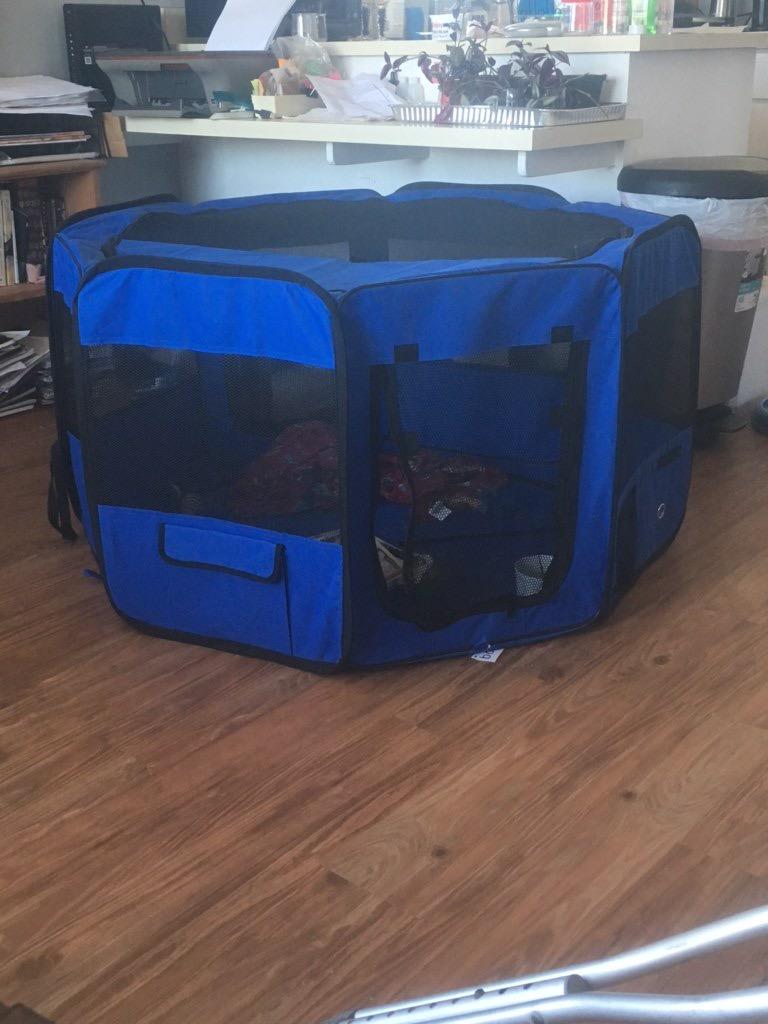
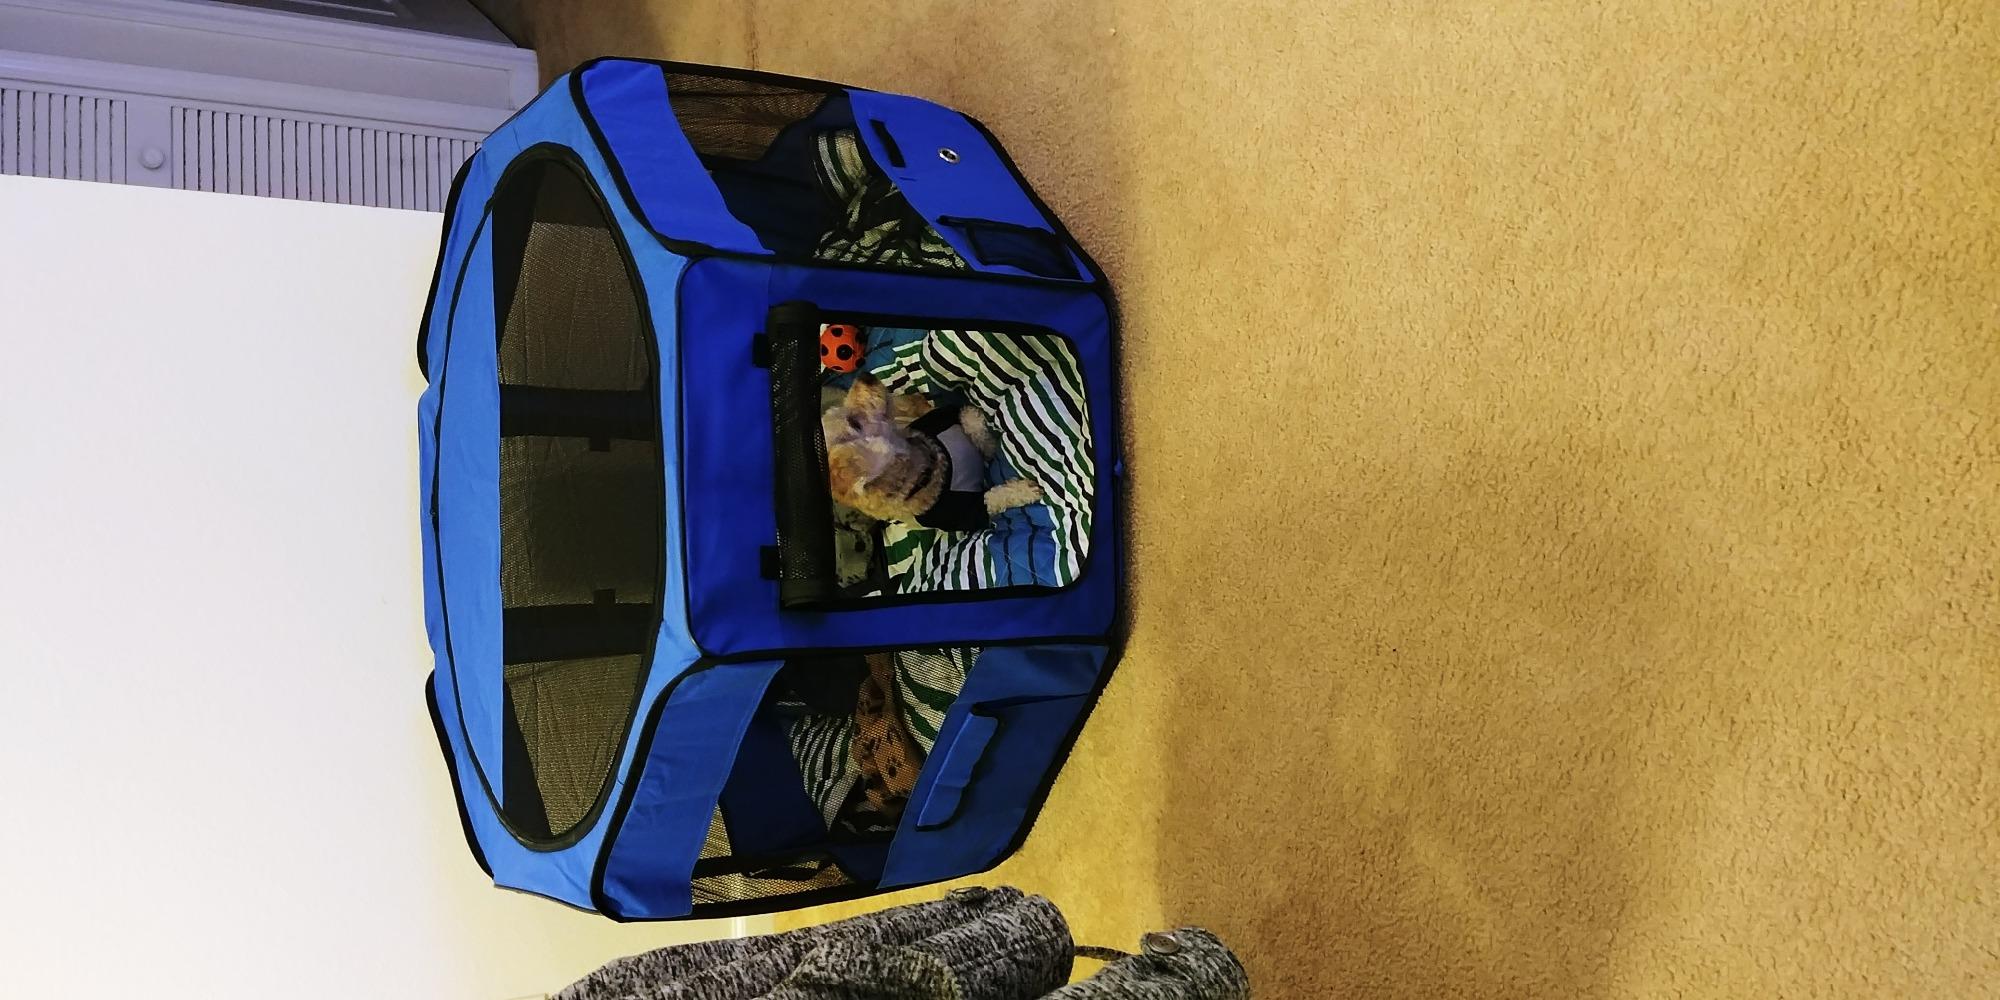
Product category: items_kennel
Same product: yes